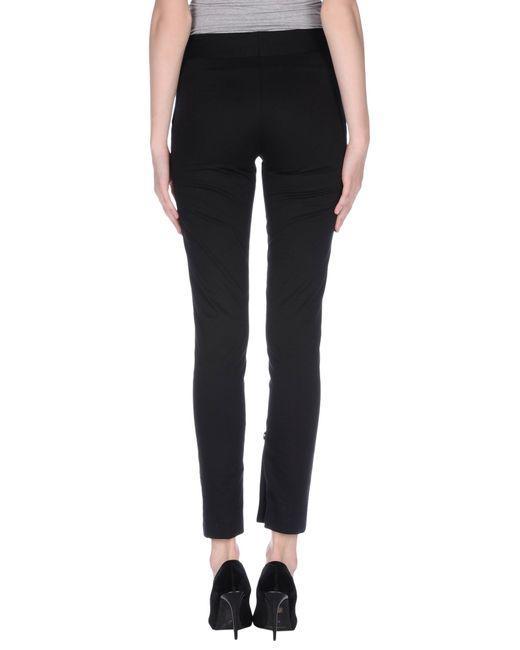
Schwarze Farbe und schlichte Damenstoffhose